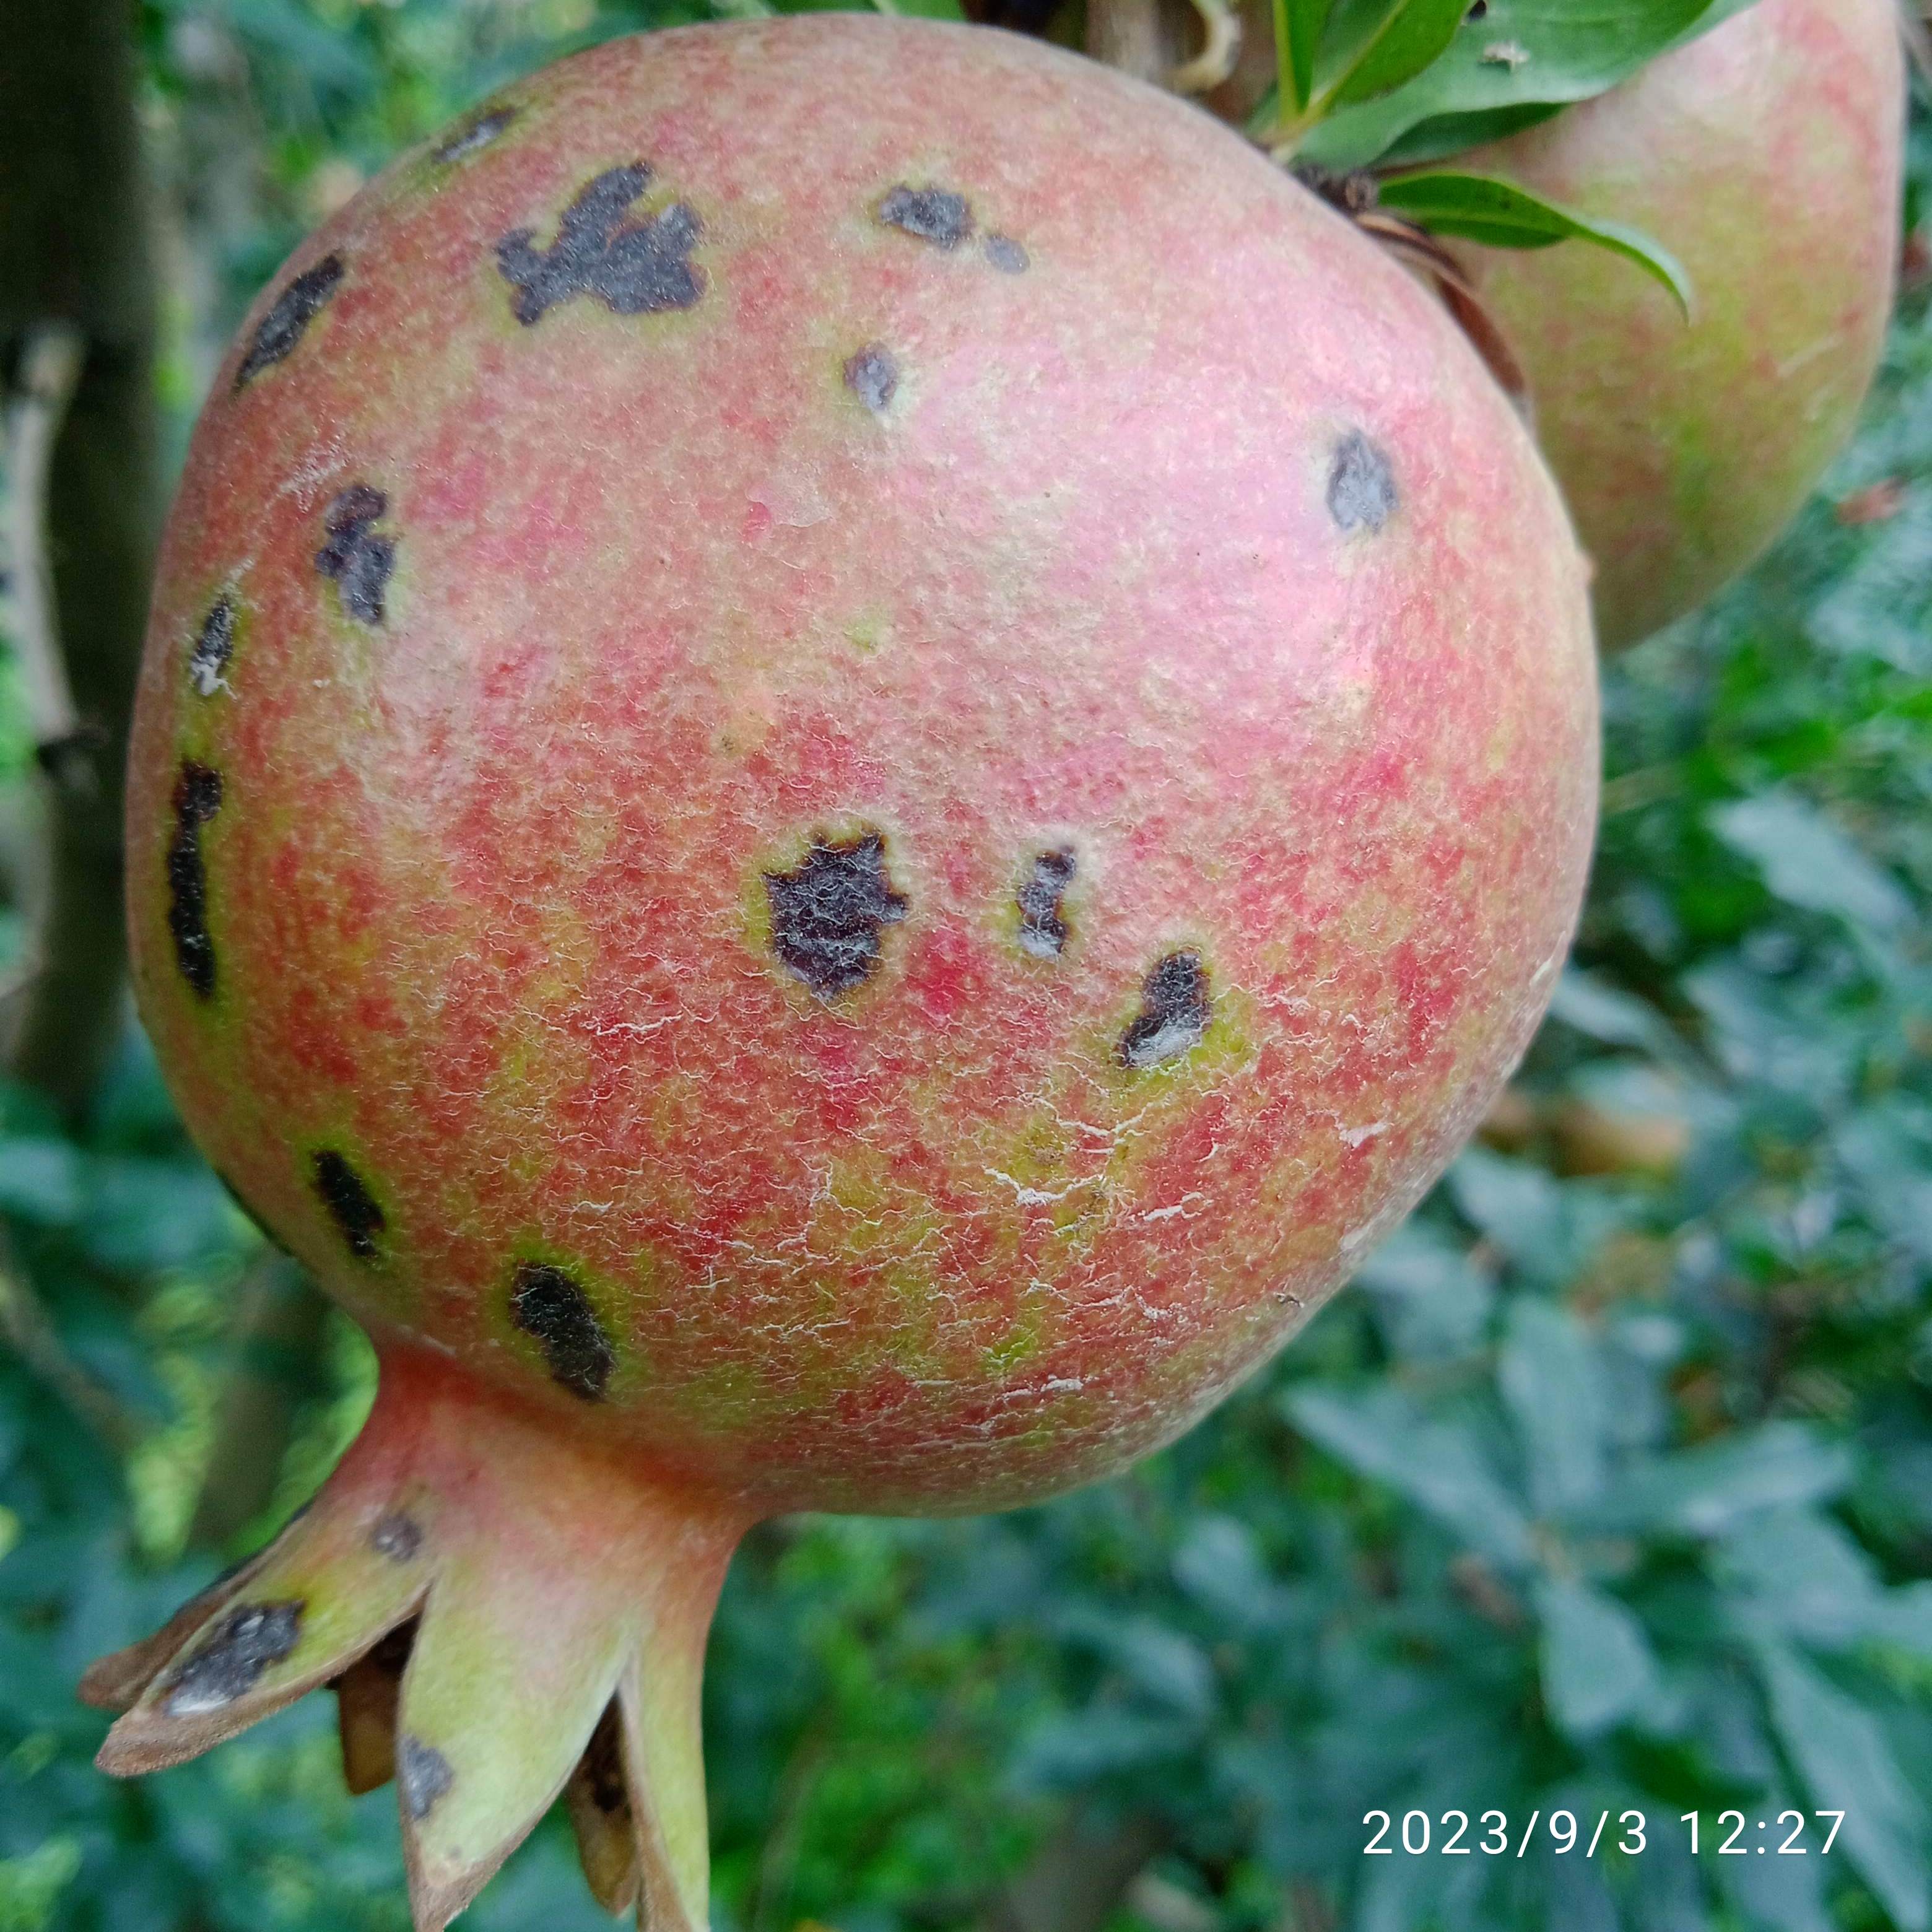
Label: Anthracnose